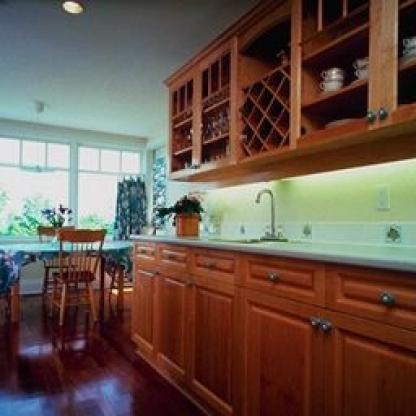
Scene: Indoor